Figs or Pigs?

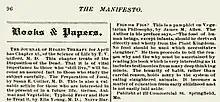
Review, in the right column, as it appears in "The Manifesto"

"Figs or Pigs?" begins with an opening section, entitled "Preliminary Observations," which addresses the general subject of diet and the elements of nutrition, and the philosophical standings of vegetarianism and fruitarianism in the present society. It is then split into twelve subsections, which are "Anatomical," "Physiological and Hygienical," "Pathological," "Psychological," "Phrenological and Moral," "Chemical," "Agricultural," "Economical and Laborial," "Gustatorial and Sentimental," "Intuitional," "Historical," and "Eventual." At the end of the pamphlet is a "Supplementary" section. Allen writes, in the opening section, that the vegetarian movement has been achieving "such prominence in Europe and America that a convenient and inexpensive Manual or Text Book" which covers the vegetarian and fruitarian philosophies has "become a necessity." Each subsection begins with an overview, followed by four to six excerpts or quotations, regarding the topic.